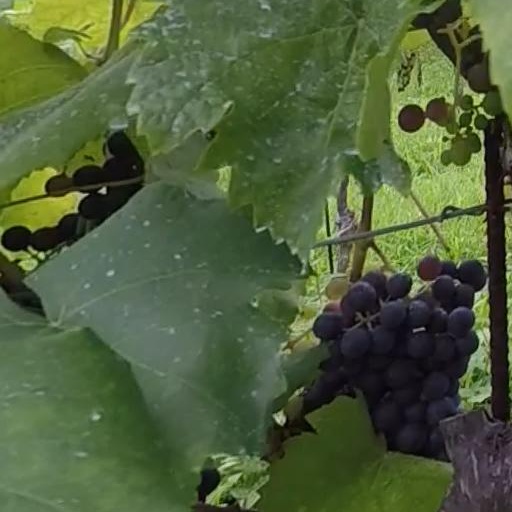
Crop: grape